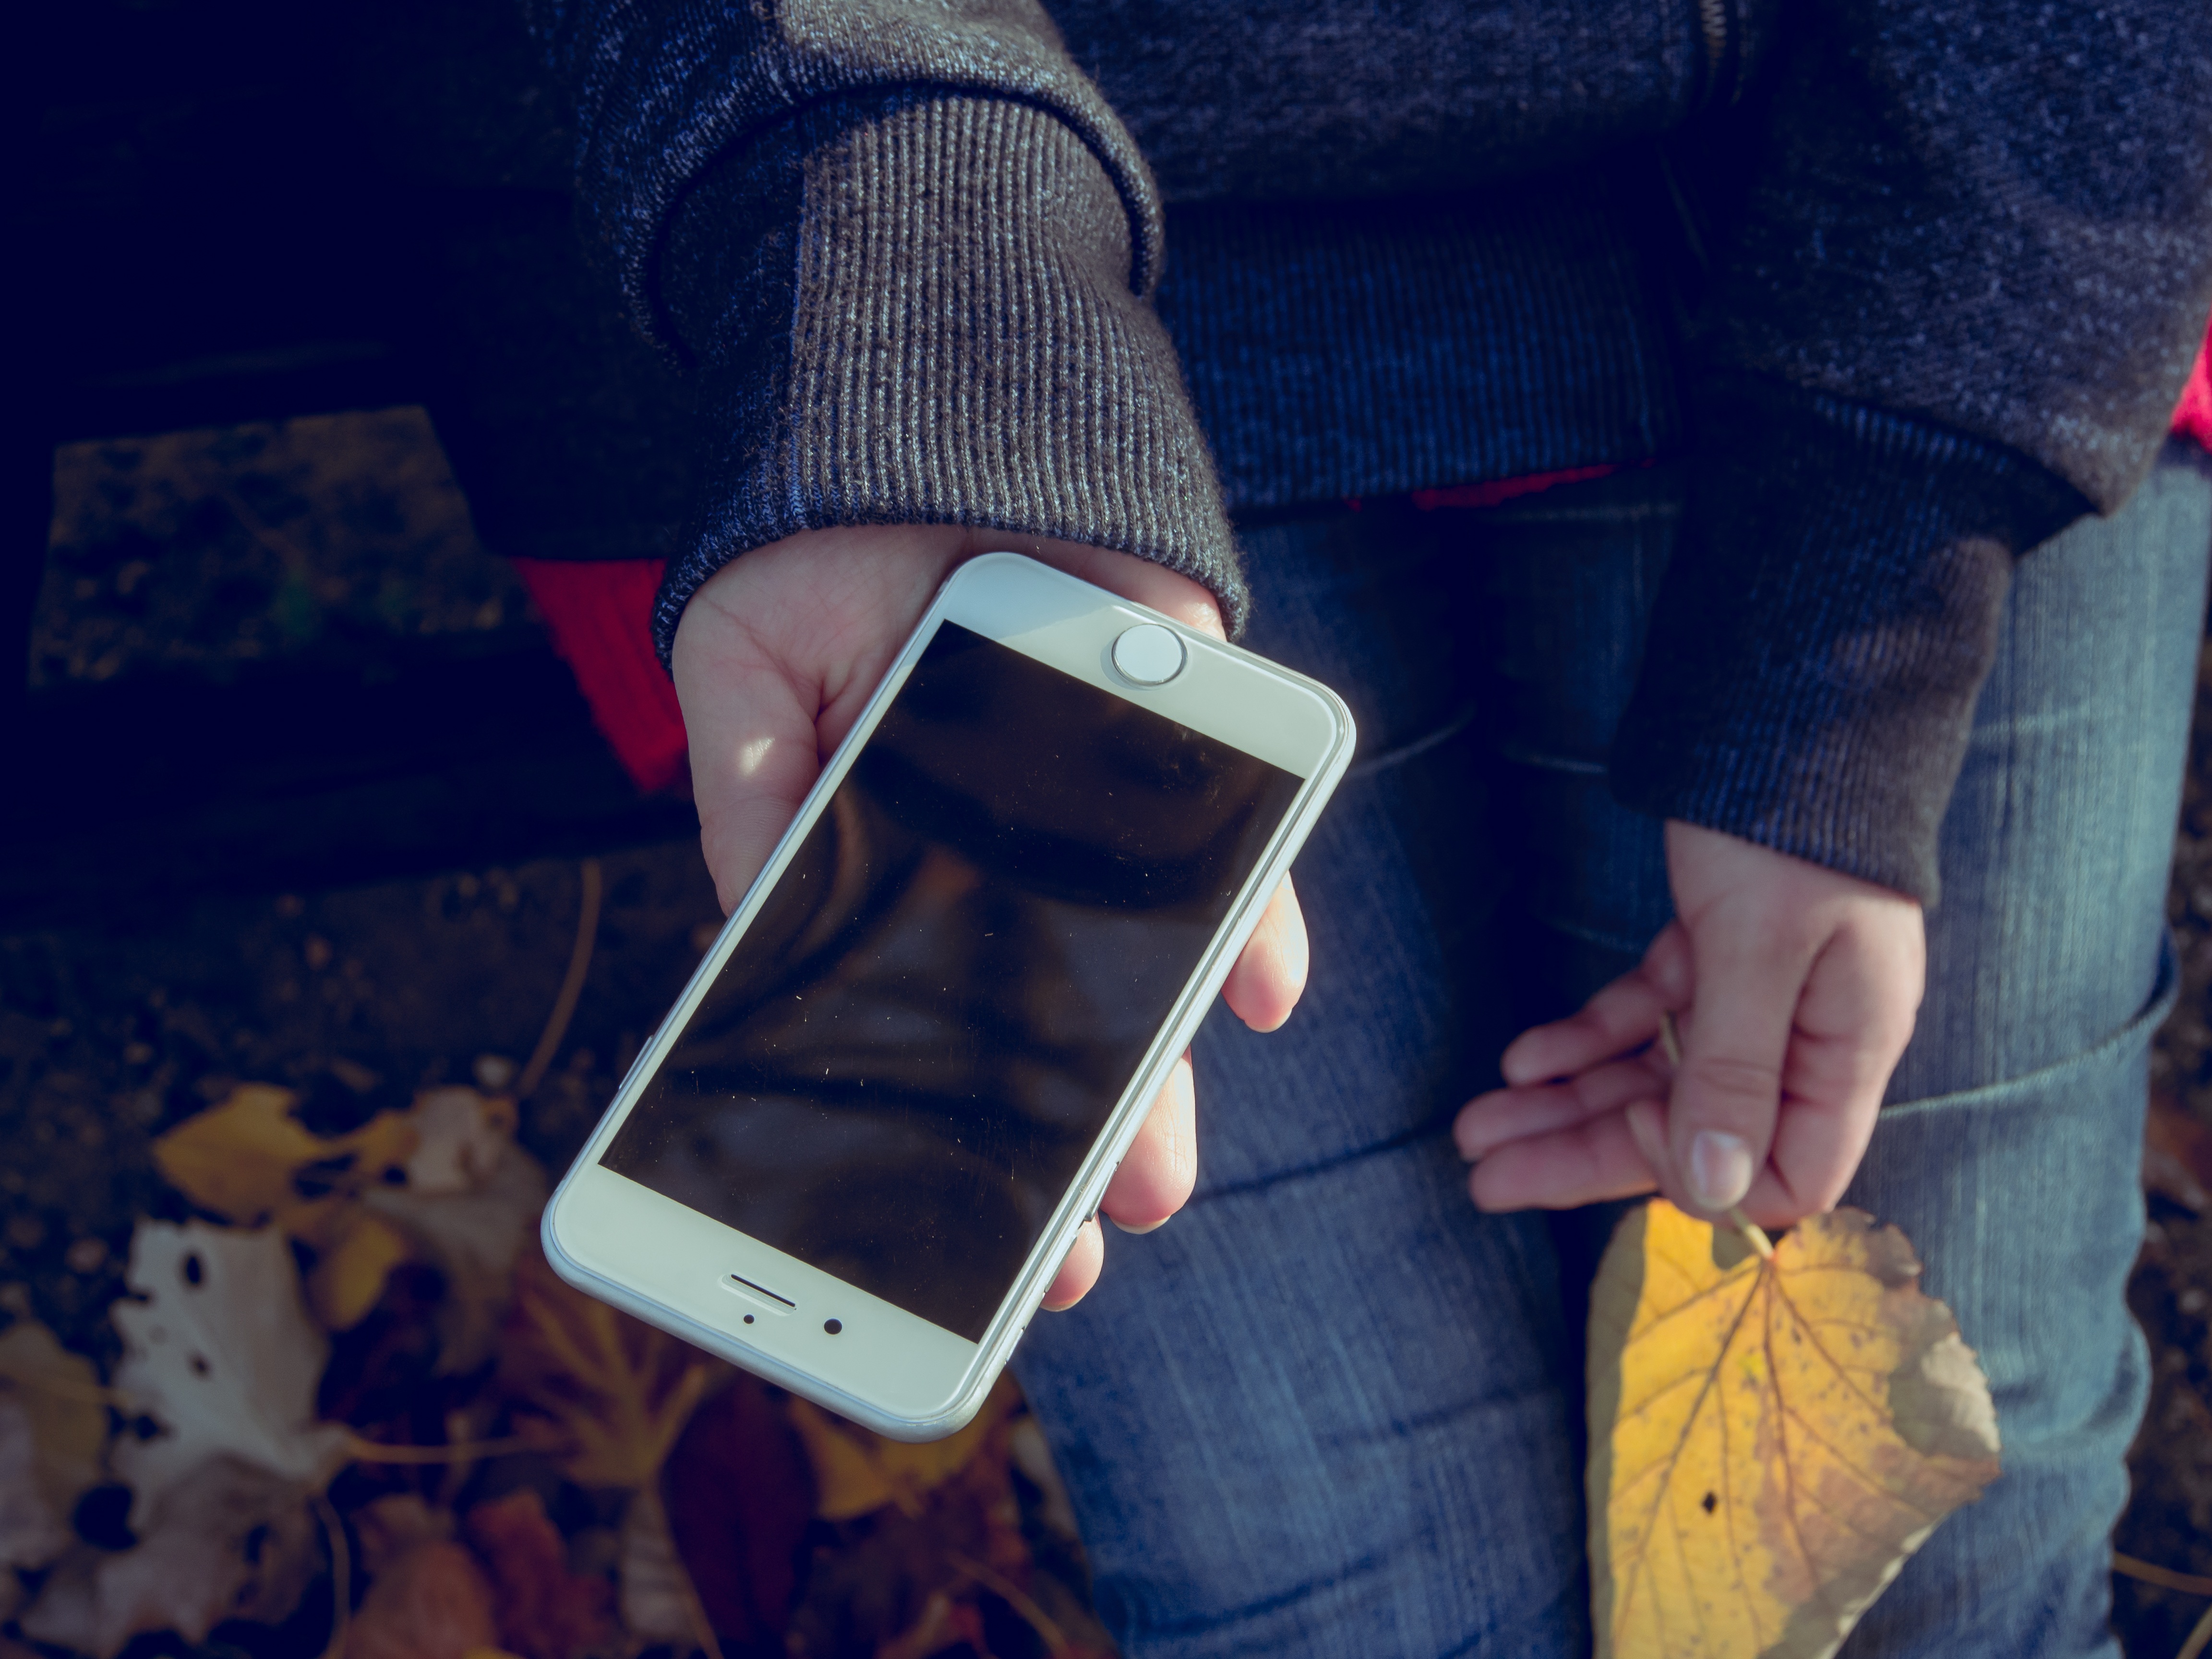
iphone, smartphone, mobile, hand, screen, apple, man, nature, outdoor, person, people, girl, sun, woman, technology, white, fall, guy, female, young, touch, finger, tablet, red, color, autumn, park, clean, communication, student, gadget, blue, yellow, lady, lifestyle, mobile phone, modern, electronic, device, sunny, display, digital, new, 6s, plus, attractive, smart, apple computer